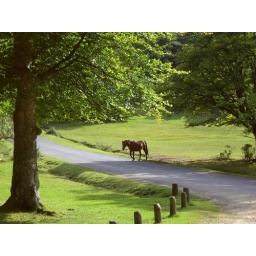
A lone horse crosses the road near the Rufus Stone5th September 2007